Place Royale, Quebec City

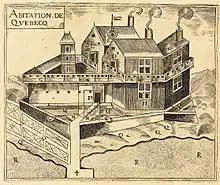
Champlain Habitation, future site of Place Royale

In 1608, the French explorer Samuel de Champlain established the settlement that would become Quebec City on the site of Place Royale. For this reason, the square is often referred to as “the cradle of French civilization in America."